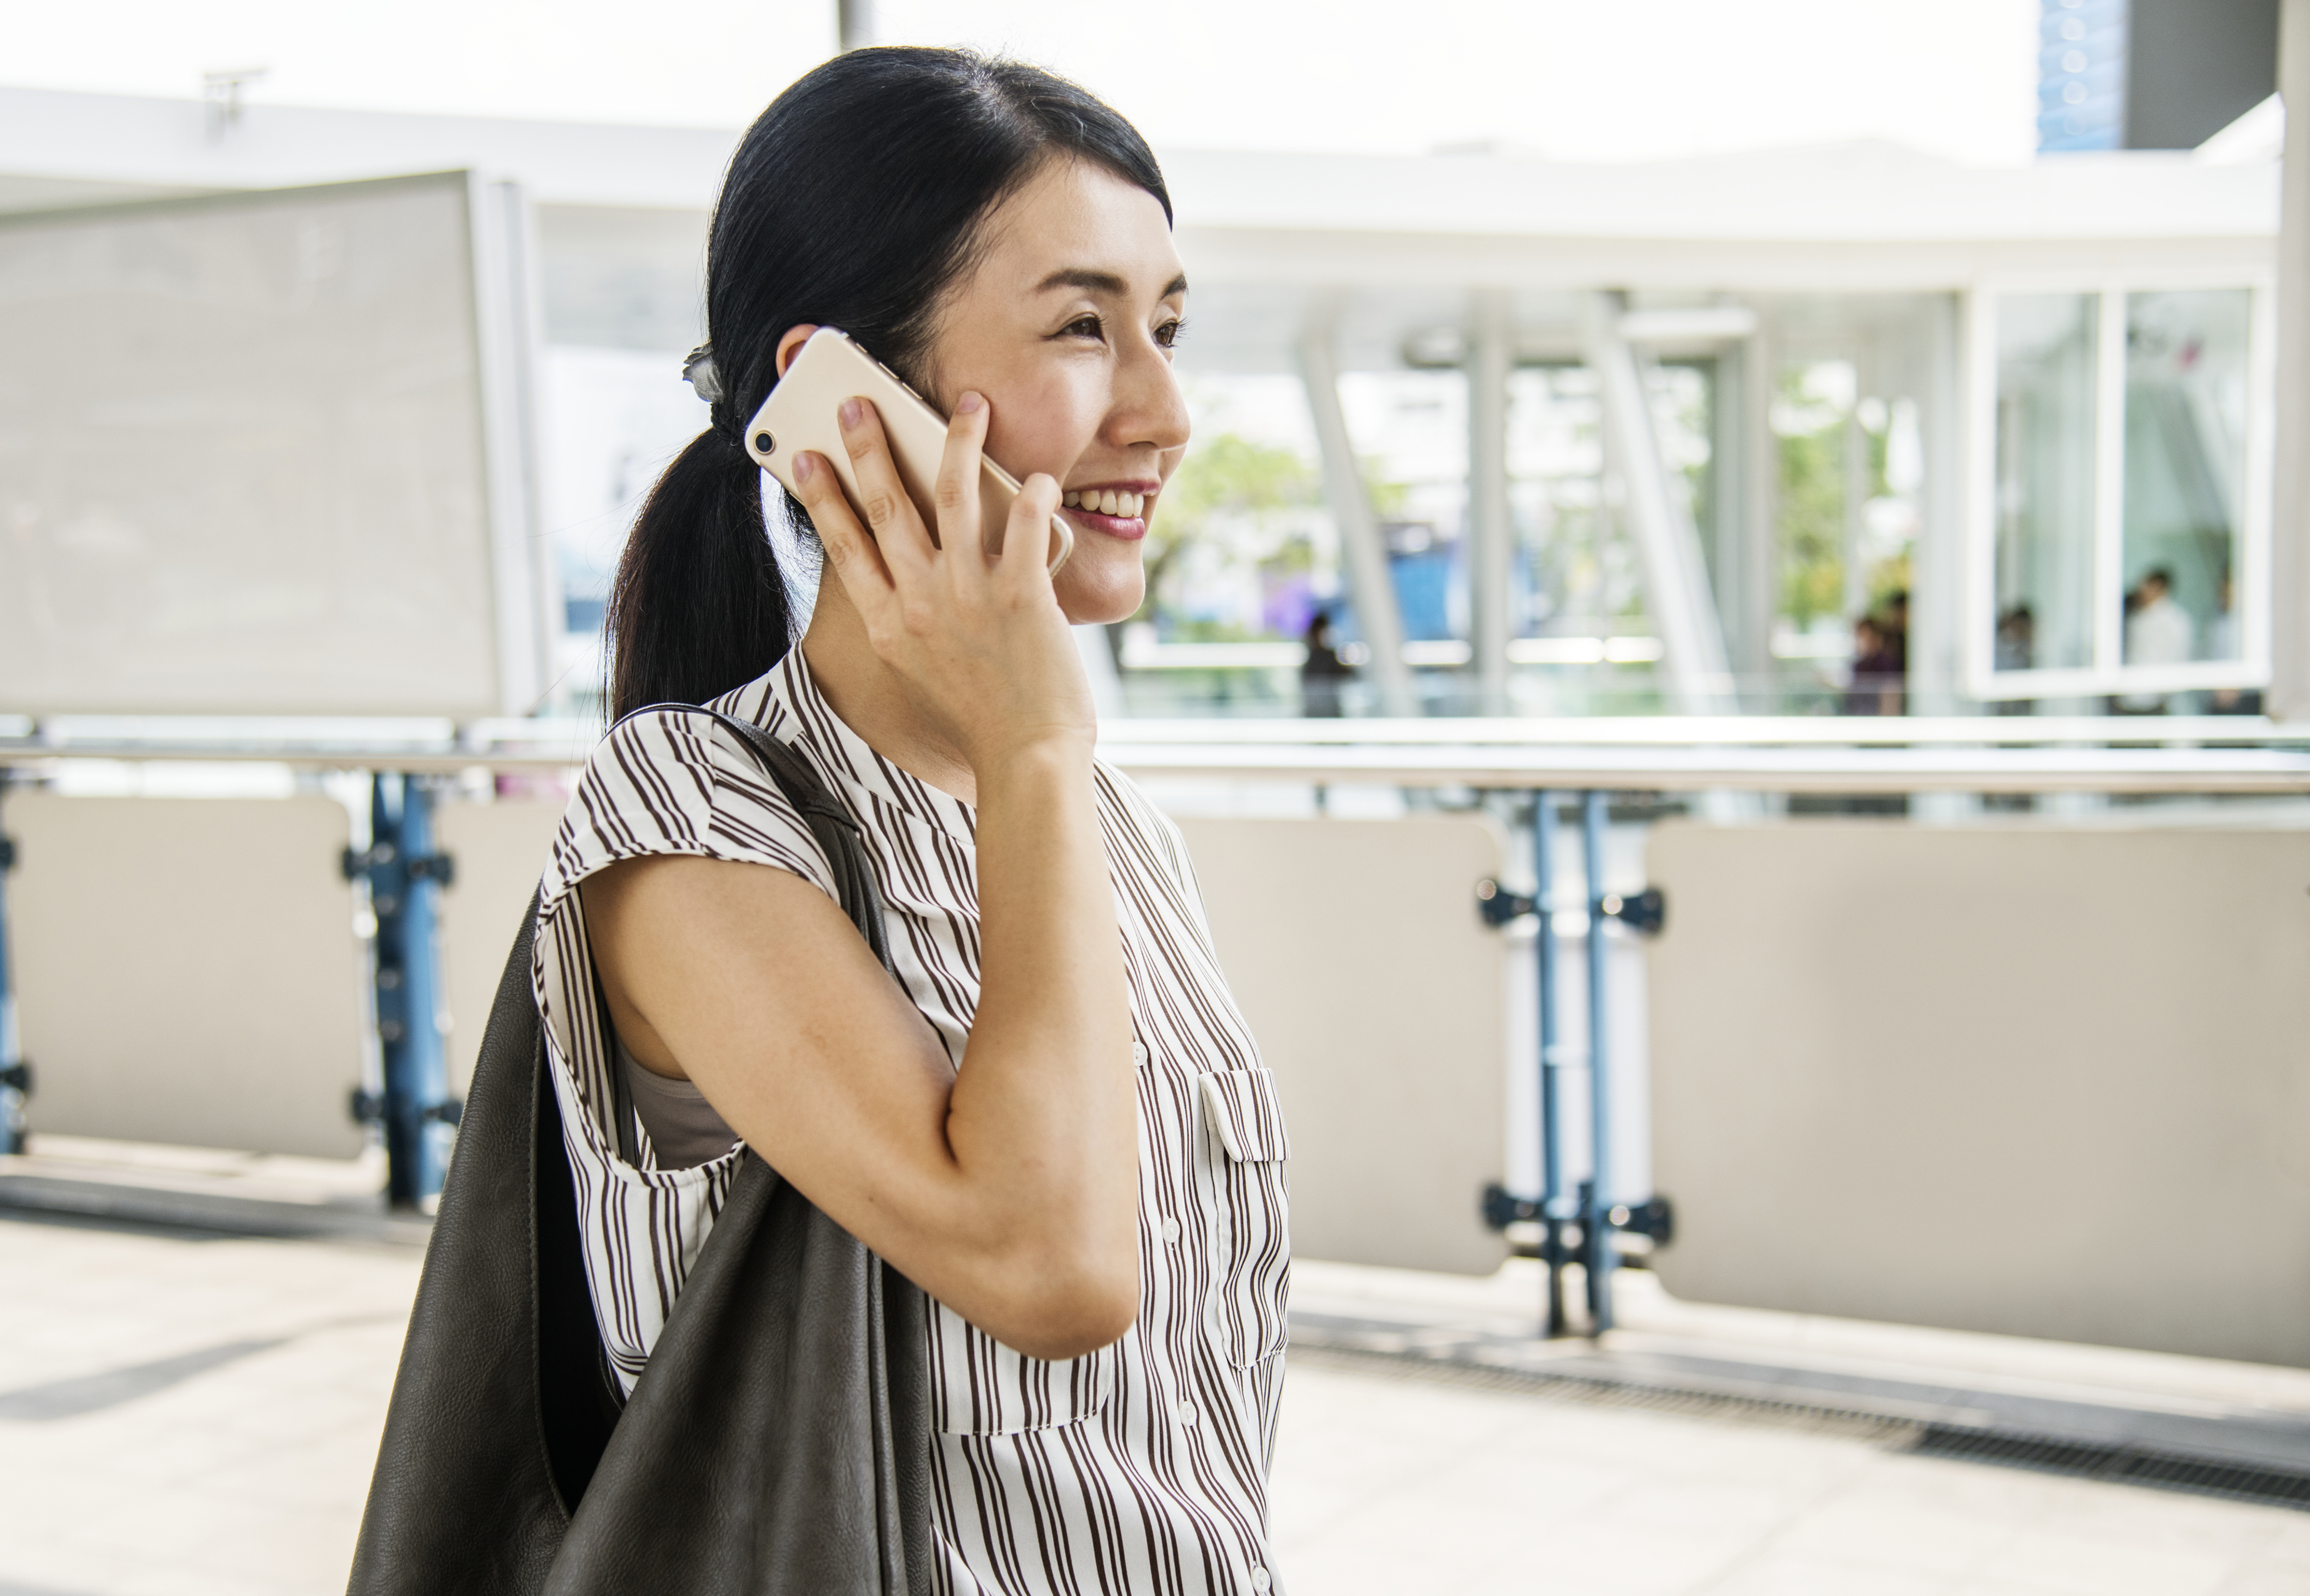
asia, asian, beautiful, call, calling, cellphone, cheerful, communication, community, connecting, connection, conversation, data, device, digital, electronic, ethnicity, gadget, global, happiness, information, innovation, internet, japan, japanese, media, mobile, network, networking, online, phone, platform, pretty, sharing, smartphone, smiling, social, talking, technology, telephone, train station, wireless, woman, facial expression, chin, ear, organ, forehead, neck, shoulder, smile, white collar worker, mouth, photography, audio equipment, happy, black hair, sitting, jaw, gesture